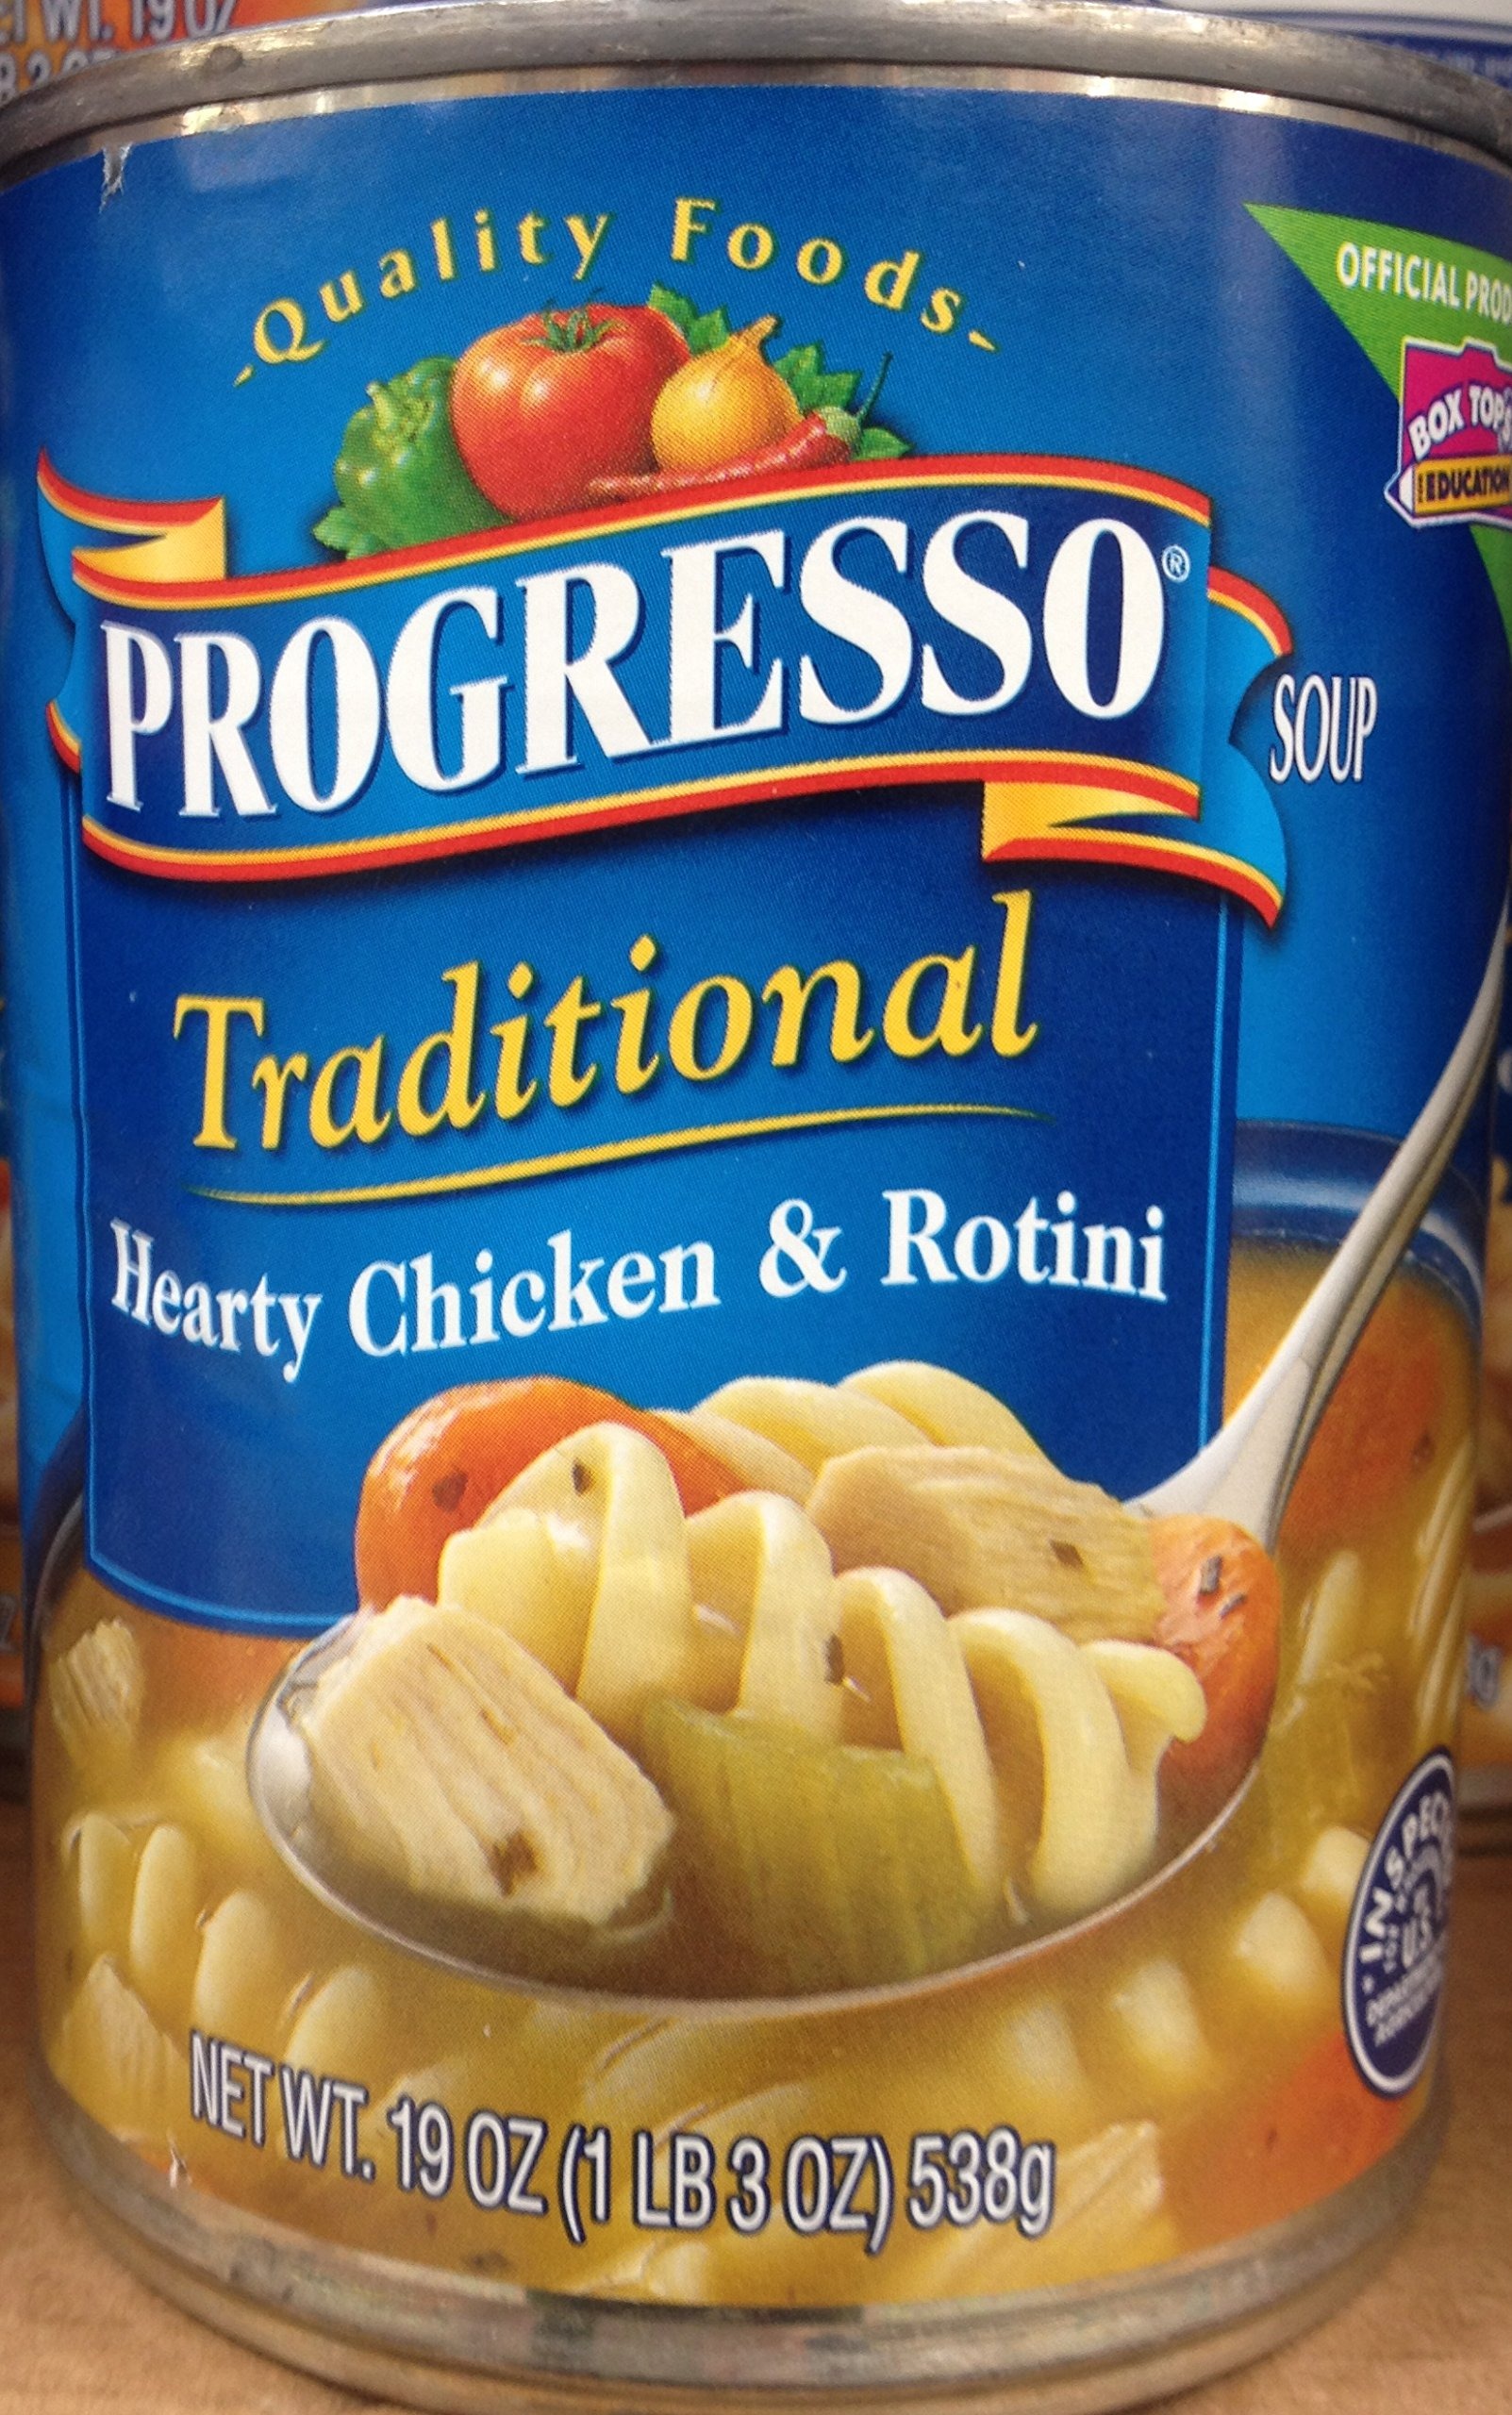
Item Name: Progresso Traditional Hearty Chicken & Rotini Soup 19oz Can (Pack of 2)
Value: 38.0
Unit: Fl Oz

Price: 2.49